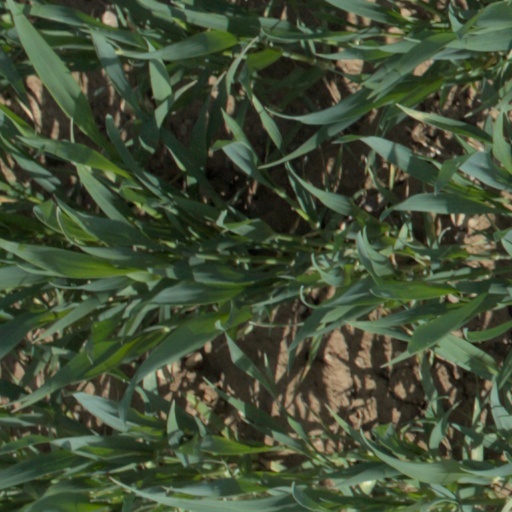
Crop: wheat